Elisa Granato

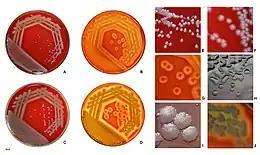
"Pseudomonas aeruginosa" on sheep blood agar

Granato works as a molecular microbiologist in the Departments of Zoology and Biochemistry at the University of Oxford. She researches the evolution of bacterial interactions and the significance of bacterial traits, also known as virulence factors, that contribute to a bacteria's capability of causing disease, including the siderophore pyoverdine produced by "Pseudomonas aeruginosa".